Wanda Osiris

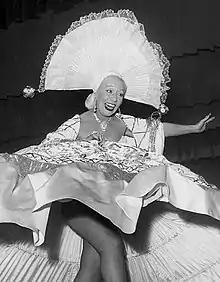
Wanda Osiris in 1952

Wanda Osiris (born Anna Menzio, italianized as Vanda Osiri during the Fascist era; 3 June 1905 – 11 November 1994) was an Italian revue soubrette, actress and singer.